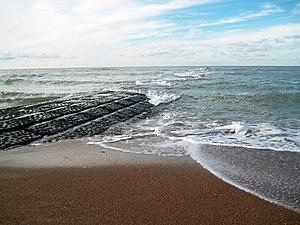
Épi à la marée montante à Ostende, Mer du Nord.
Un épi est un ouvrage hydraulique rigide construit au bord de l'océan ou sur une berge de rivière pour freiner les courants d'eau et limiter les mouvements de sédiments. Dans l'océan, les épis permettent de créer des plages ou évitent de les voir emportées par l'érosion du littoral. Dans une rivière, les épis évitent l'érosion et les dérives de glace, ce qui aide la navigation. Les épis au bord de l'océan sont construits généralement perpendiculaires à la côte, depuis la partie supérieure de la plage jusqu'à s'enfoncer plus ou moins loin dans la mer. Certains épis sont construits totalement sous l'eau. Les épis sont généralement construits en bois, en béton ou avec des amas de roches placés dans une solide structure de grosses poutres en bois. Les épis sont souvent utilisés pour limiter l'érosion car ils sont moins onéreux qu'une digue classique et nécessitent peu d'entretien. Ils sont souvent utilisés en groupe ou en combinaison avec une ou plusieurs digues. Mais d'un point de vue esthétique, les épis peuvent donner aux plages un aspect artificiel et laid.